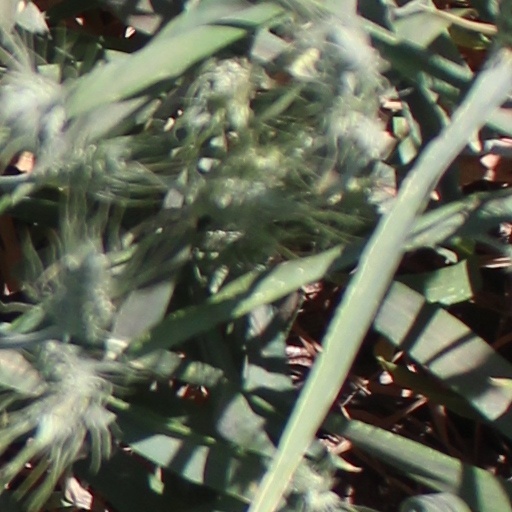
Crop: wheat